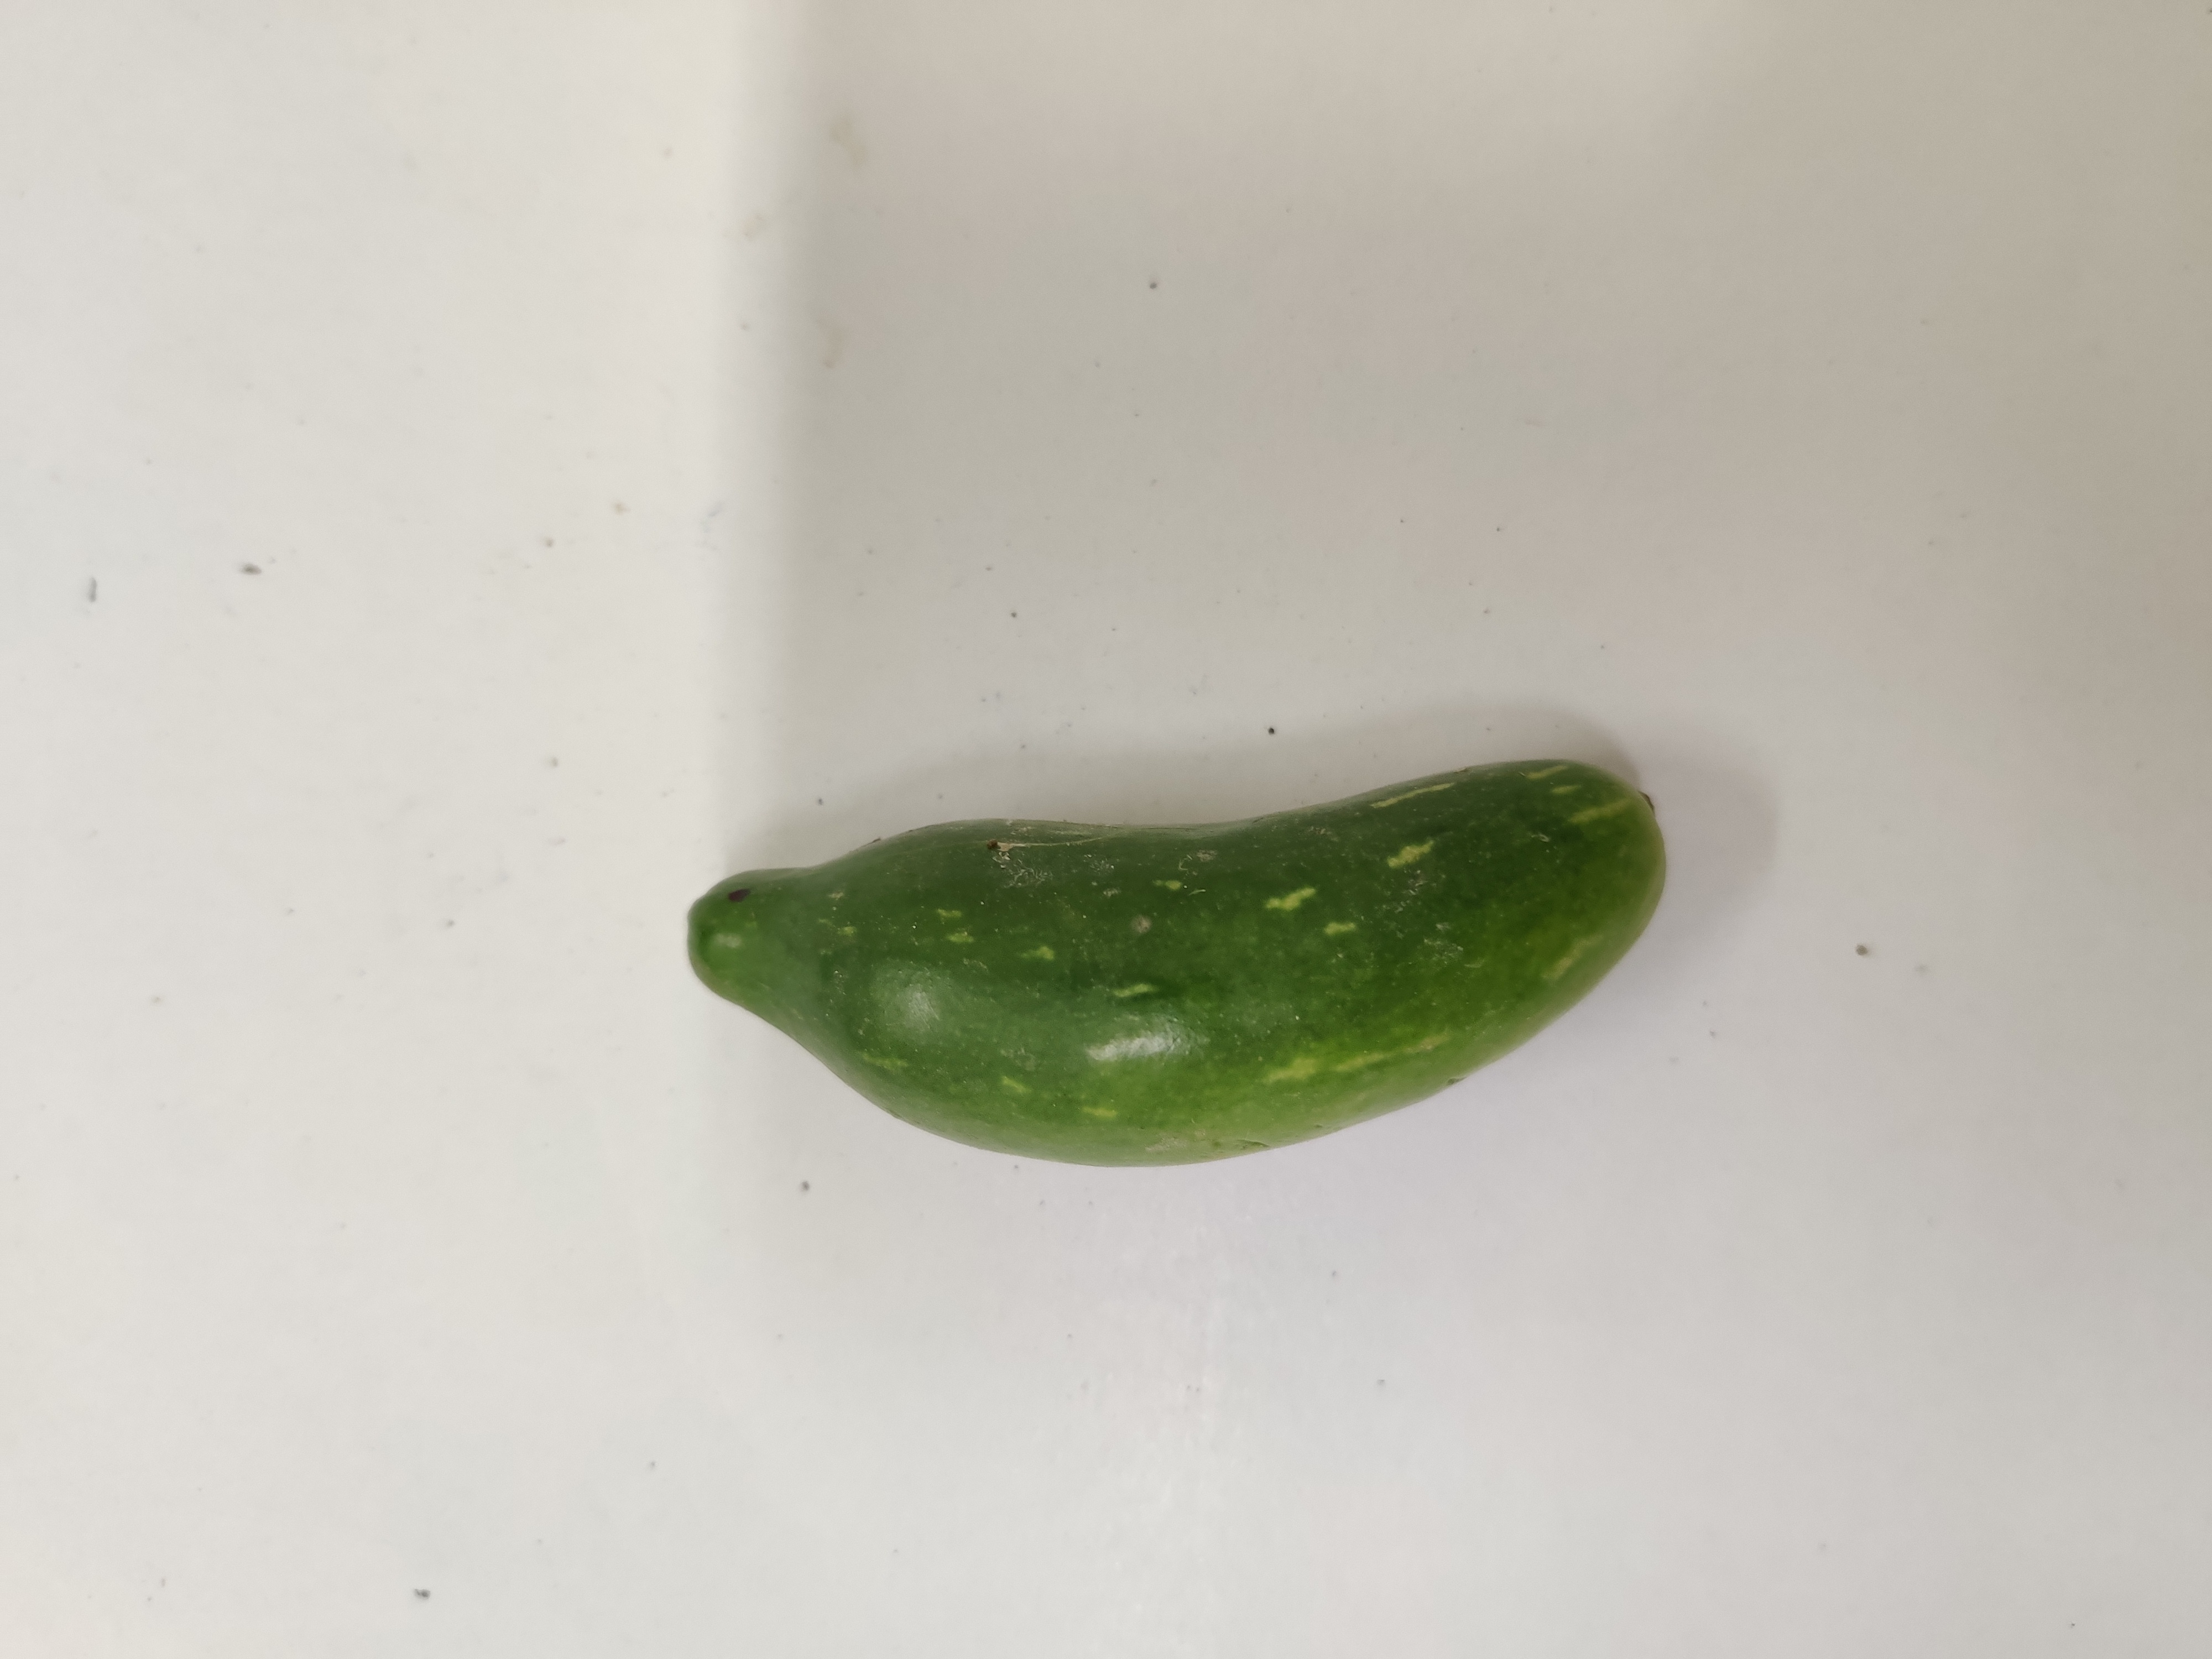
Crop: Ivy Gourd
Condition: Fresh